He-drum

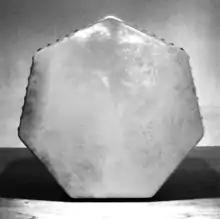
He-drum

He-drum ( 何鼓 ) is a membranophone instrument designed by He Xuntian.